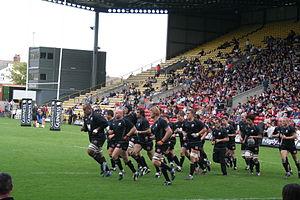
Le Saracens Football Club est un club de rugby à XV anglais qui évolue dans le Gallagher Premiership. Le club est basé dans la ville de Watford, dans la banlieue nord-ouest de Londres, et ses matches à domicile se jouent dans le stade Allianz Park.
Richard Anthony Hill, membre de l'Empire britannique, né le 23 mai 1973 à Dormansland dans le Surrey, est un joueur de rugby international anglais. Polyvalent, il évolue aussi bien au poste de troisième ligne aile qu'à celui de troisième ligne centre que ce soit en équipe nationale ou avec les Saracens avec qui il effectue l'intégralité de sa carrière en club.